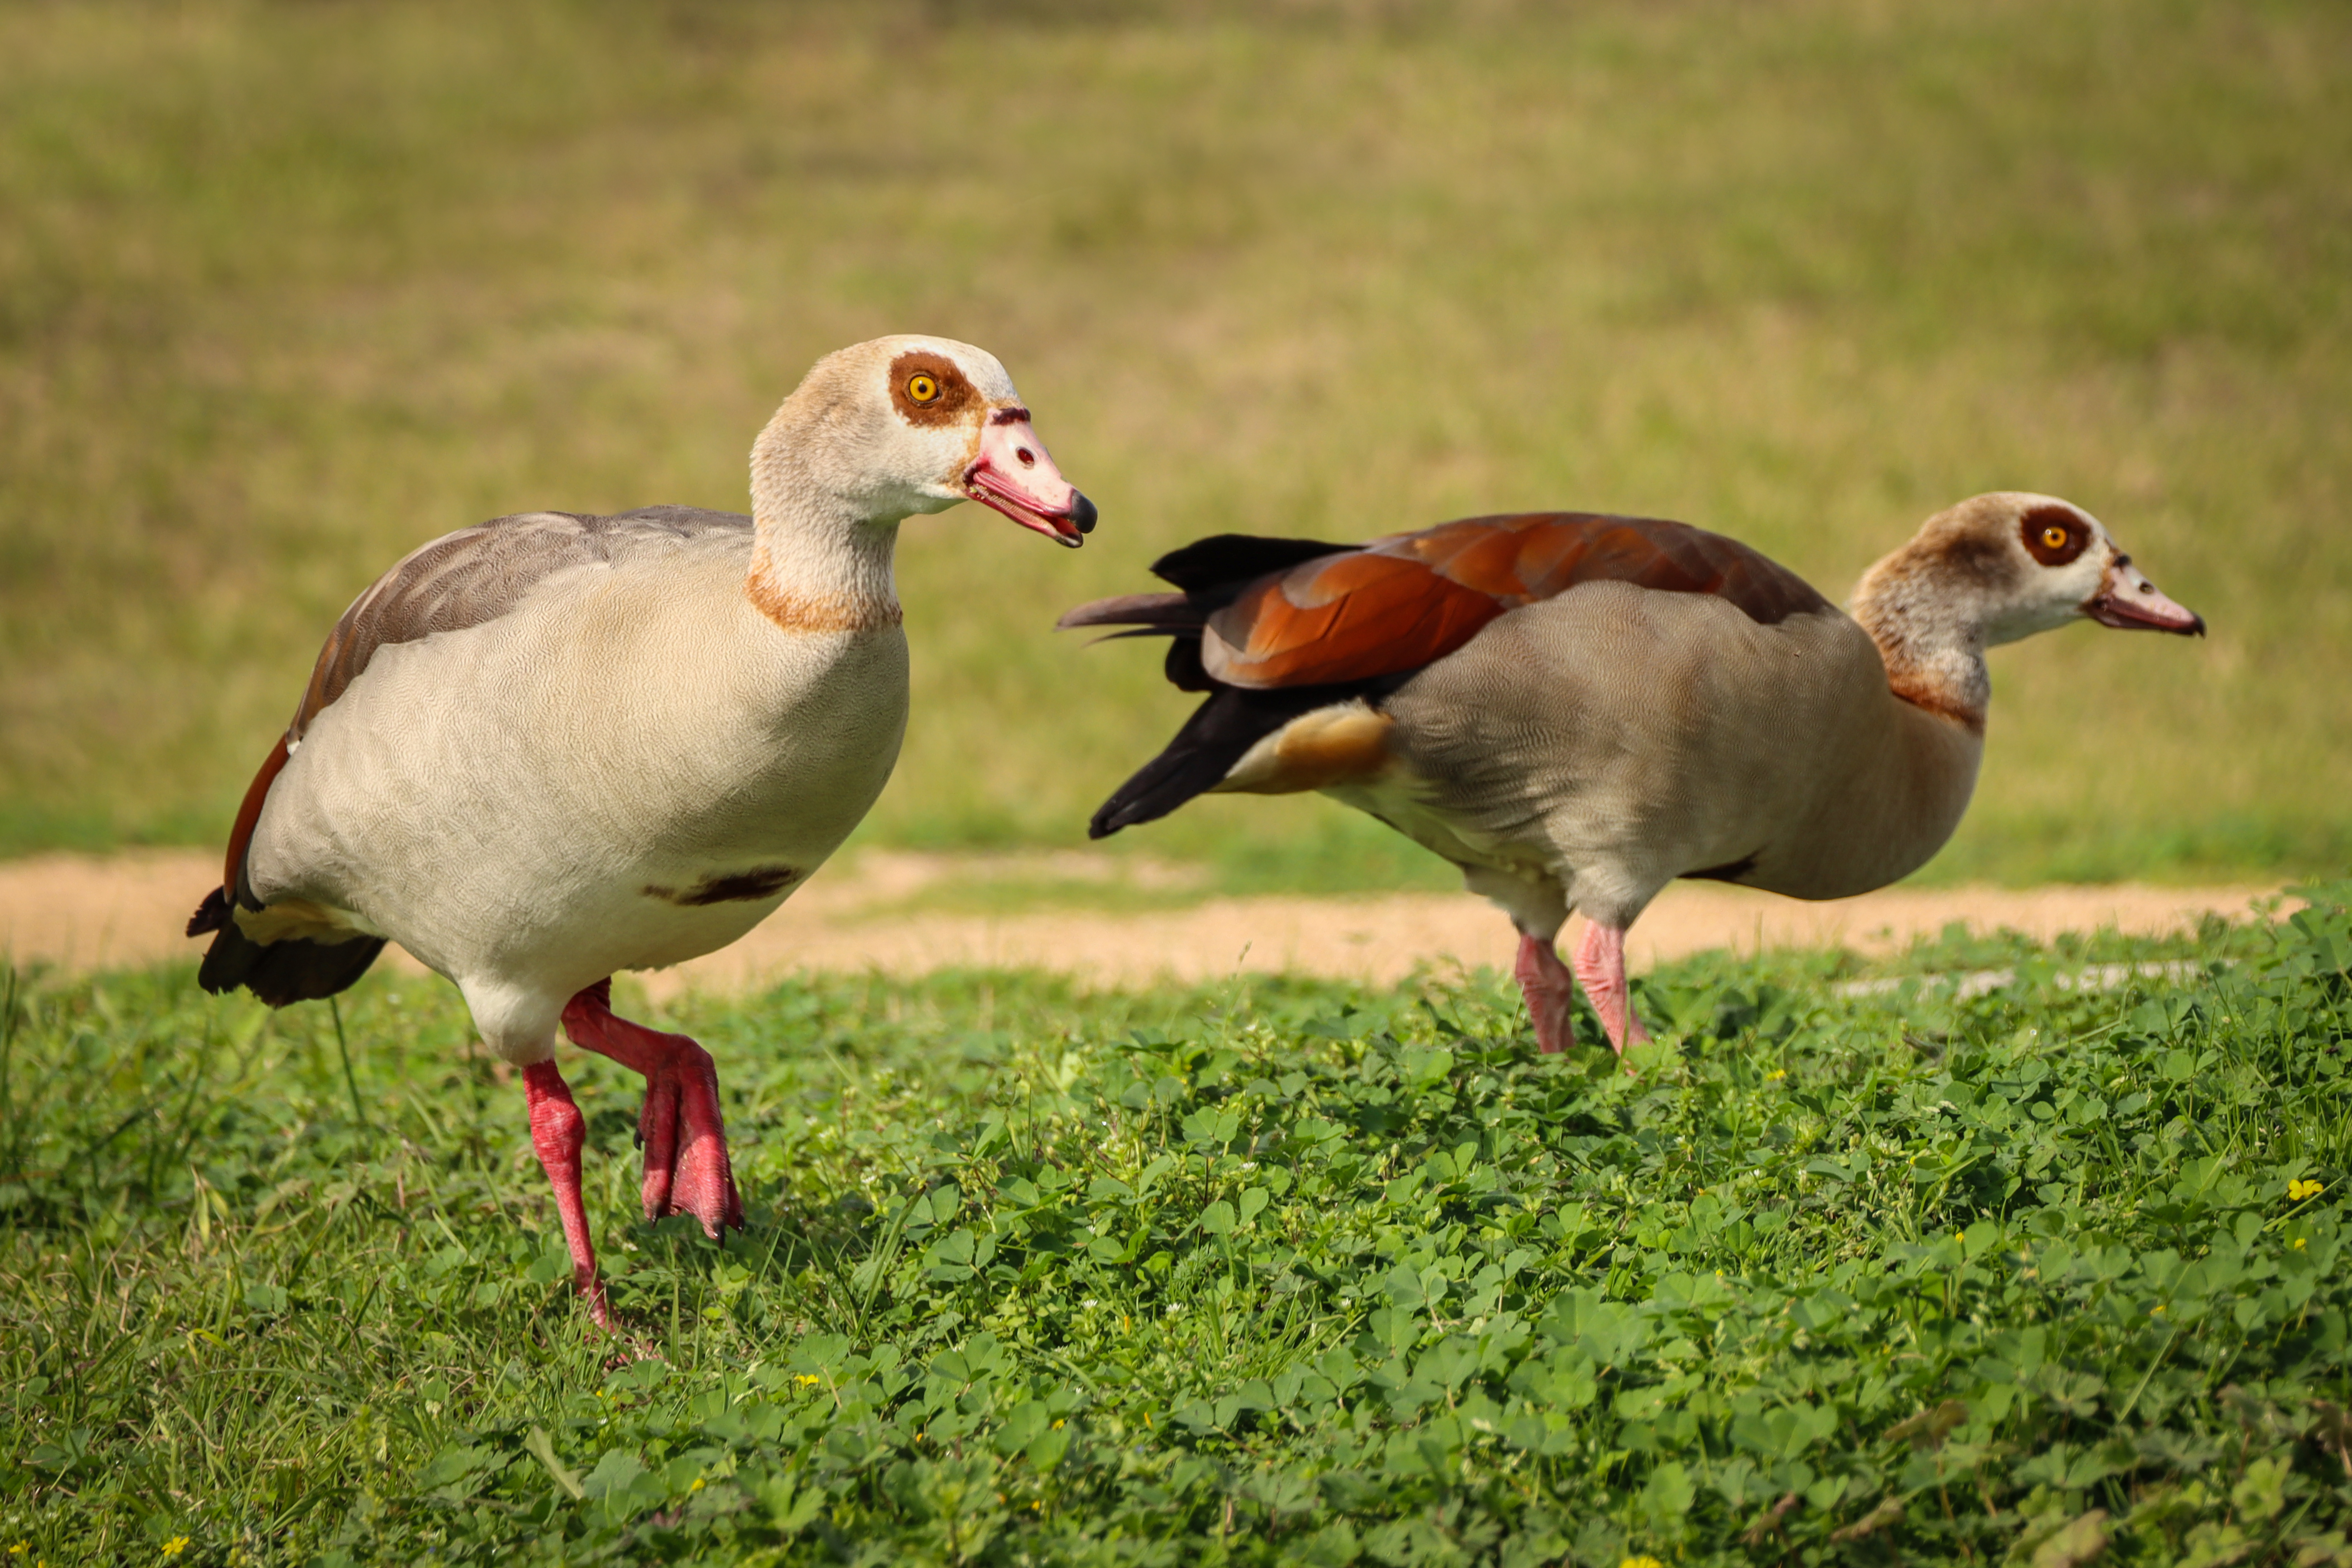
ducks, bird, vertebrate, ecoregion, plant, beak, natural environment, mammal, natural landscape, geese and swans, waterfowl, grass, grassland, grass family, meadow, water bird, livestock, feather, fowl, landscape, duck, terrestrial animal, poultry, pasture, wildlife, seaduck, prairie, field, groundcover, herd